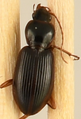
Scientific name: Synuchus impunctatus
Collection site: University of Notre Dame Environmental Research Center NEON (UNDE), plot UNDE_012